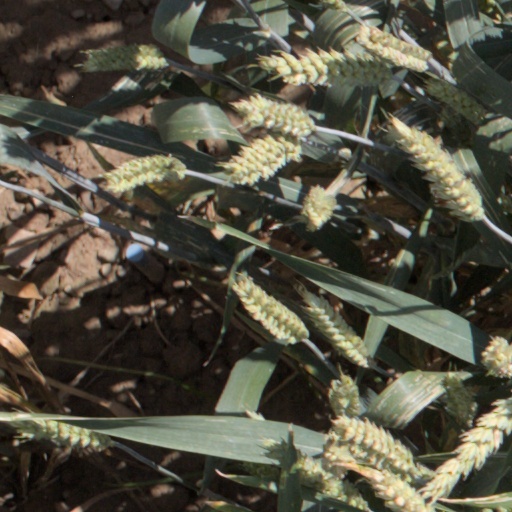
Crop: wheat